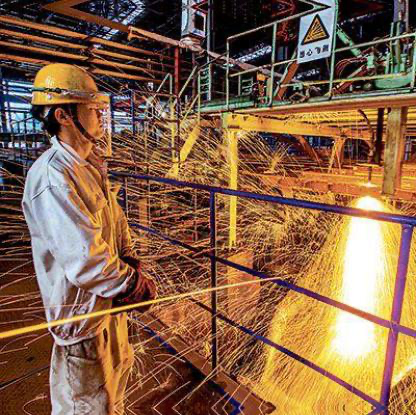
Objects in the image:
label: helmet